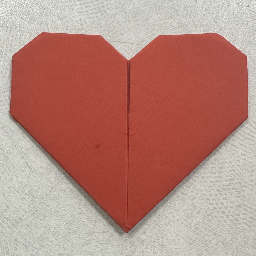
Material: Paper